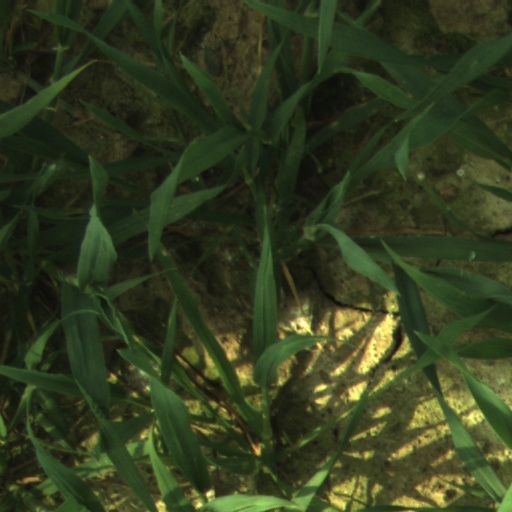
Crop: wheat